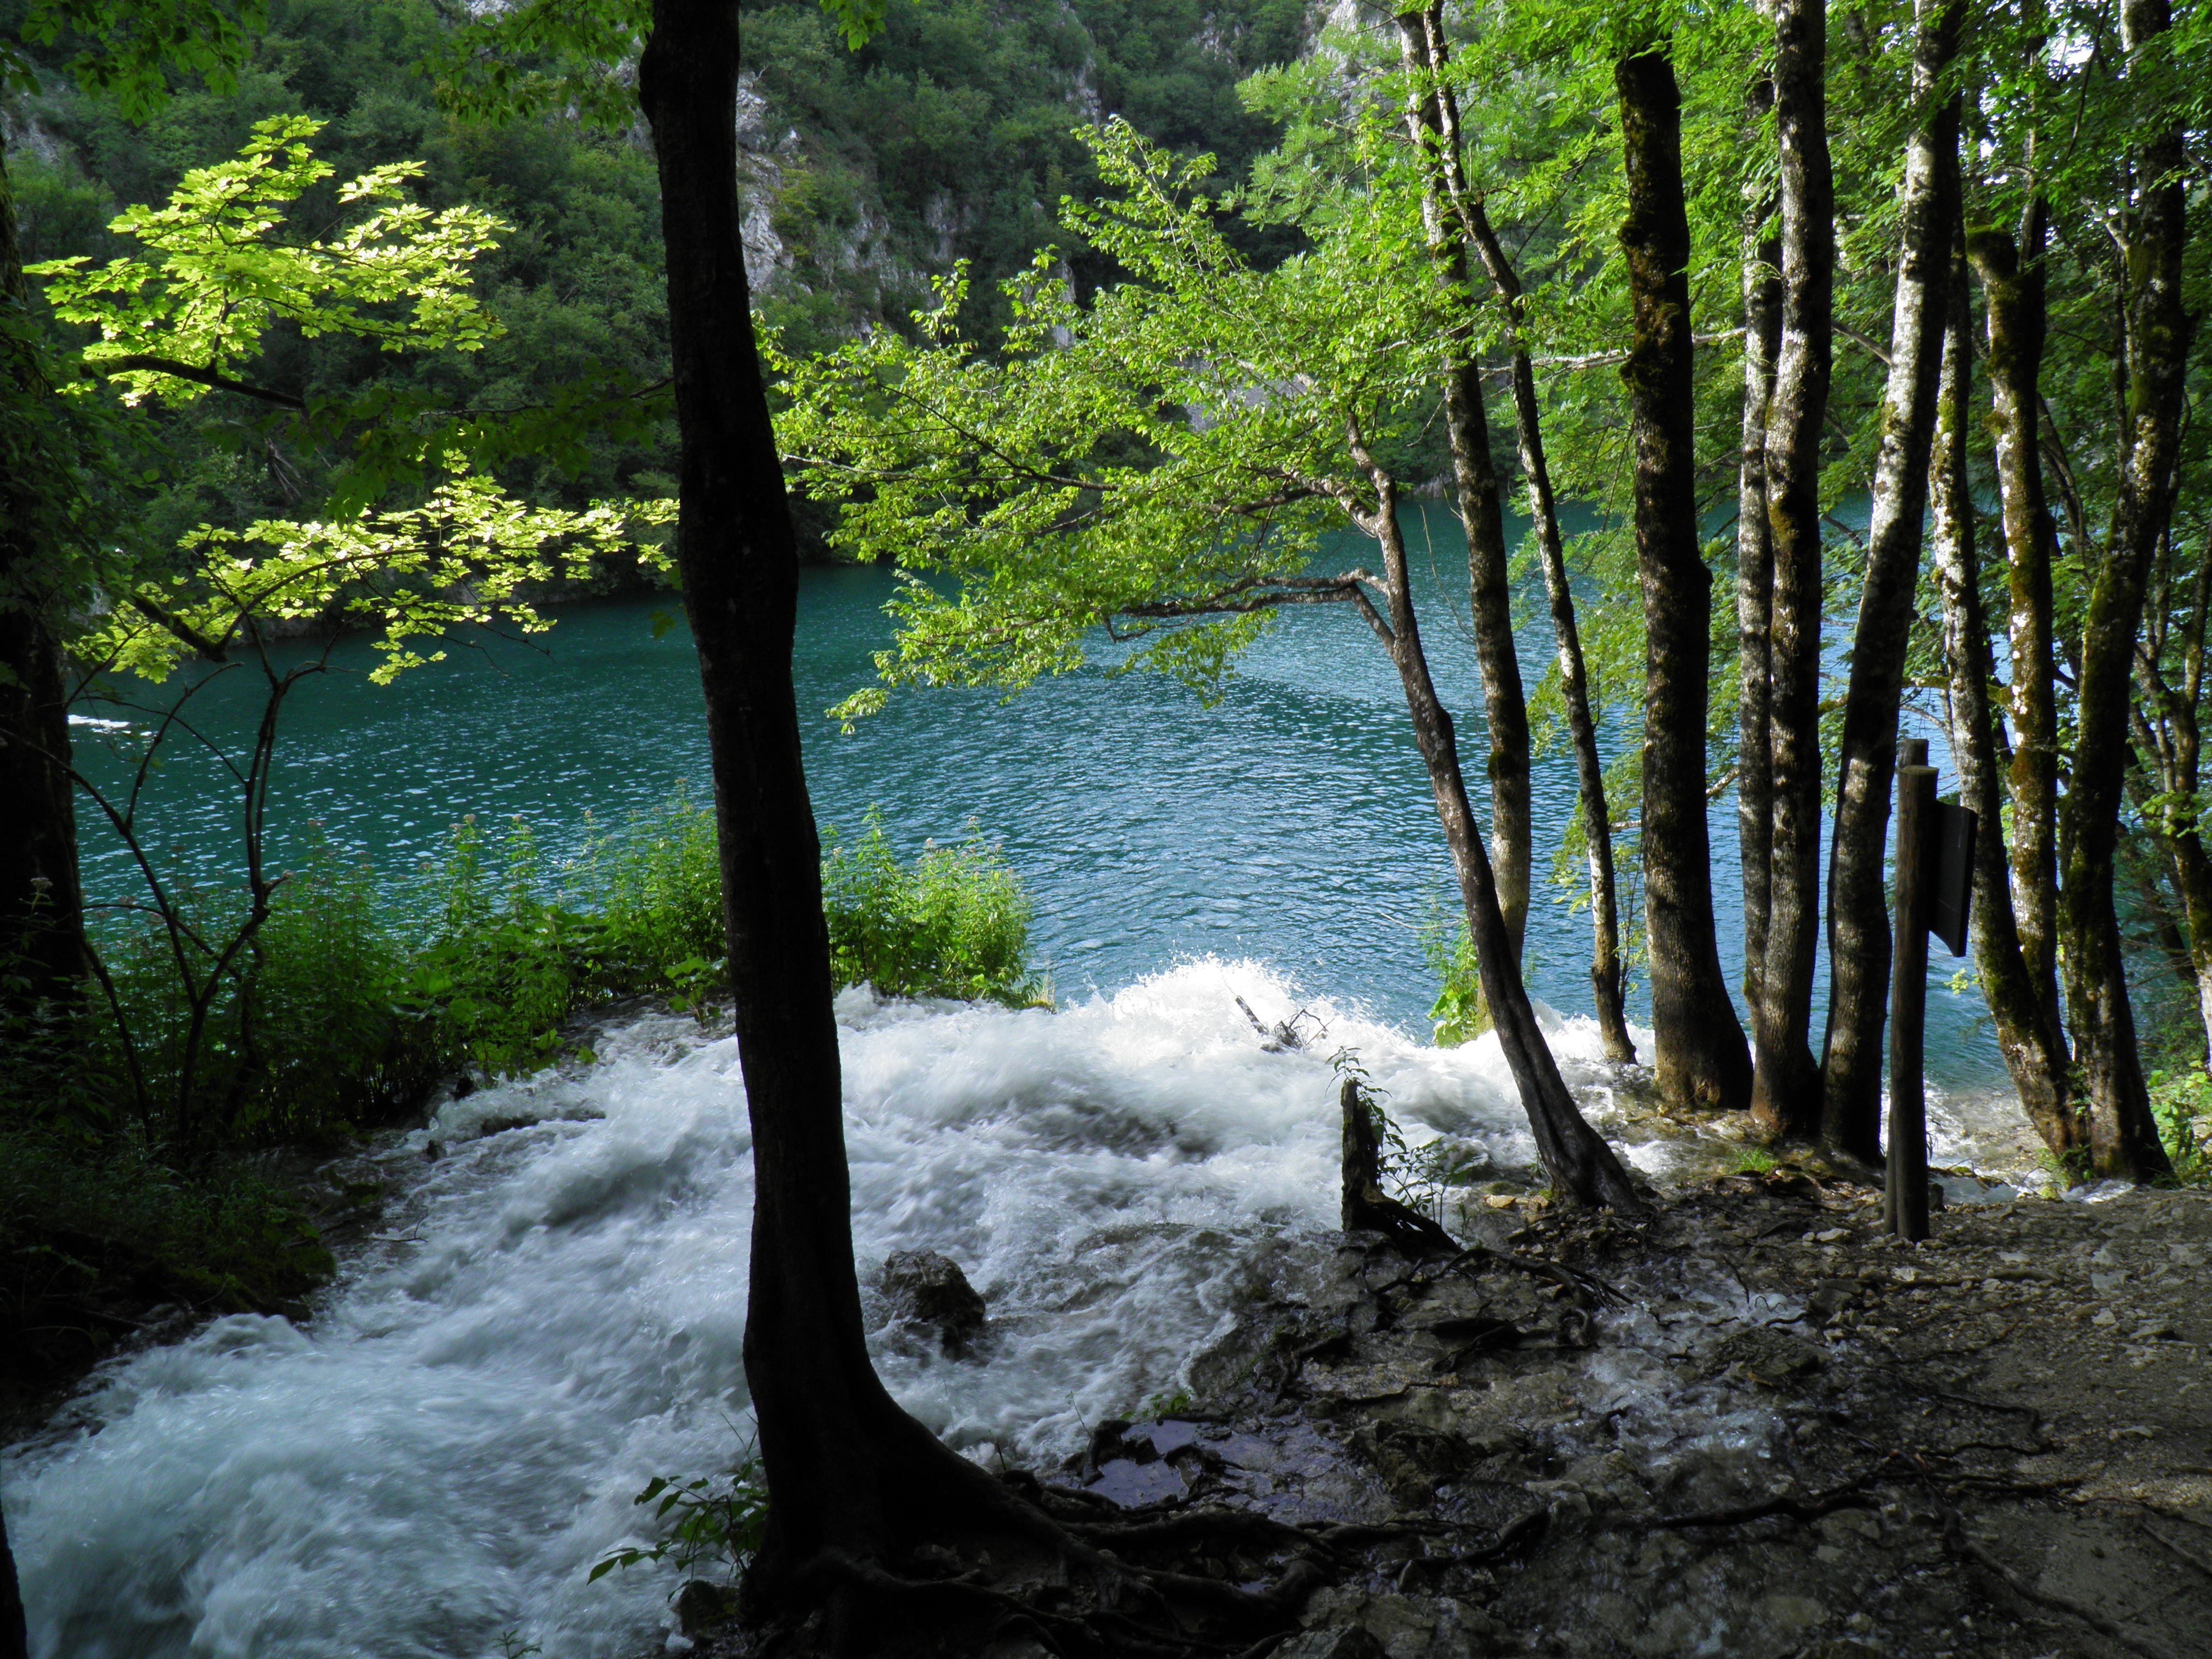
landscape, tree, water, nature, forest, creek, wilderness, leaf, lake, river, stream, autumn, park, rapid, body of water, rainforest, woodland, habitat, water feature, ecosystem, natural environment, geographical feature, woody plant